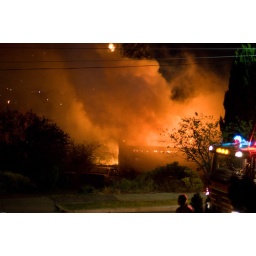
A house in the street burns.